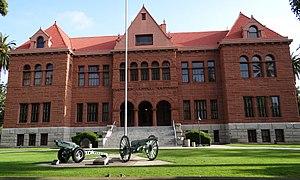
This is a list of the National Register of Historic Places listings in Nevada County, California.